Chalmette National Cemetery

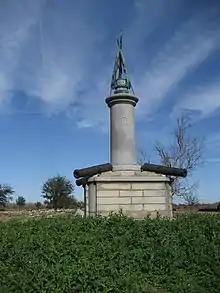
Civil War Monument at Chalmette National Cemetery

Consistent with widespread interest in the language of flowers during the late 19th century in the United States, designers of the cemetery made extensive use of landscaping to honor the deceased. These plants and trees in the 19th century landscaping of the cemetery included arbor vitae, cedar, magnolias, weeping willows, roses, olive trees, sago palms, and laurels, each species having symbolic value.